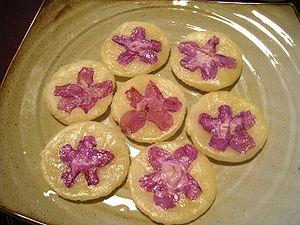
Le tteok est une pâtisserie coréenne faite de farine de riz gluant, cuit à la vapeur. La farine de riz classique peut être utilisée pour la confection de certains tteok. Il existe des centaines de variétés de tteok préparés toute l'année. En Corée, la consommation de tteok guk est un moment traditionnel des fêtes du Nouvel An, et celle de tteok sucrés est courante lors de mariages et d'anniversaires. Il est souvent considéré comme un aliment associé aux célébrations.
Les hwajeon sont des petits jeon ou tteok sucrés de la cuisine coréenne, faits à partir de n'importe quelle sorte de pétales de fleurs comestibles, telles que les azalées ou les chrysanthèmes, de la farine de riz gluant et du sucre. Leur nom signifie « gâteau fleur » en sino-coréen, et peut également être rapproché de kkot bukumi, kkot jijimi, kkot darim en coréen.
Un gâteau de riz est un entremets froid ou tiède à base de riz au lait, de sucre et d'œufs et généralement passé au four pour qu'il prenne la consistance plus ferme d'un gâteau. Il peut s'enrichir de fruits et être servi avec de la crème anglaise, nappé de caramel, ou d'un coulis de fruits.